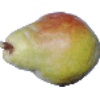
Label: Pear Williams 1